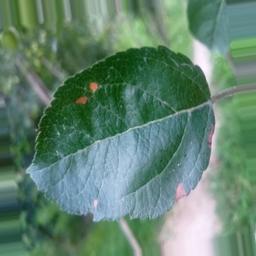
Label: Alternaria